Bill Woodfull

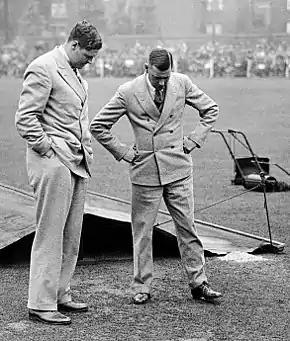
Heavy rain on the third day of the third England-Australia Test at Headingley delayed the match. The team captains Chapman and Woodfull (right) are inspecting the field on 14 July 1930.

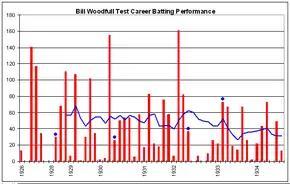
Woodfull's Test career batting performance. The red bars indicate the runs that he scored in an innings, with the blue line indicating the batting average in his last ten innings. The blue dots indicate an innings where he remained not out.

After the heavy 4–1 defeat in the previous Ashes series, captain and fellow Victorian Jack Ryder was omitted altogether from the 1930 Ashes tour, and Woodfull appointed captain. Ryder was one of the three selectors and advocated his own retention, but his two colleagues had voted him off. At first, Woodfull was reluctant to accept the job, feeling that it rightfully belonged to Ryder. When he was informed that Ryder was not even touring, Woodfull only agreed after a ballot was organised. He was unanimously selected by the board. Woodfull had limited leadership experience and in his brief captaincy duties had been the first captain to declare his team's second innings in Shield history.